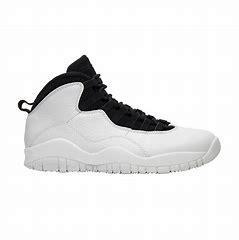
Brand: Jordan
Model: 10 Retro